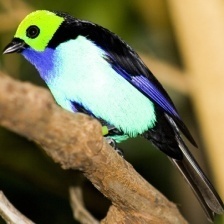
Species: PARADISE TANAGER
Scientific name: TANGARA CHILENSIS